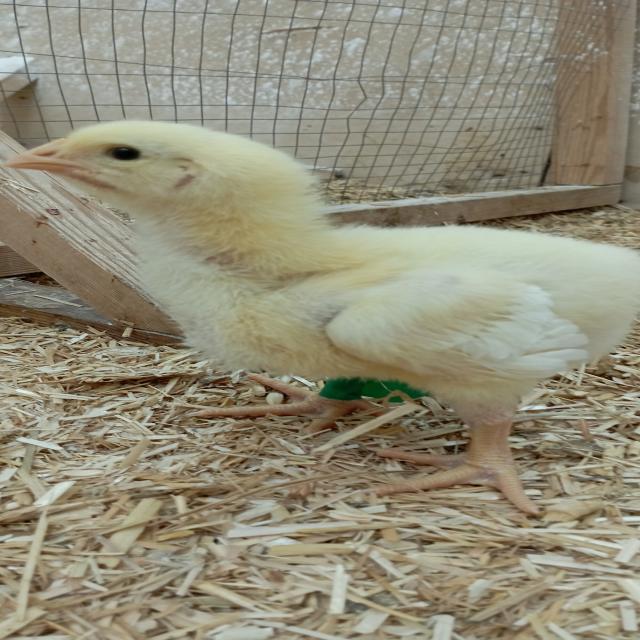
Weight: 229 g